Sakraida v. Ag Pro Inc.

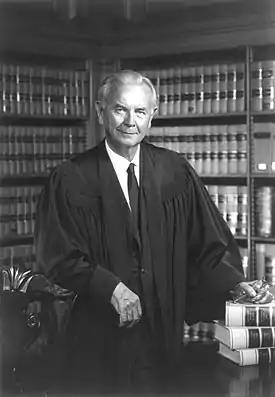
Justice Brennan

Speaking for a unanimous Court, Justice William J. Brennan held that the claimed invention was obvious under the standards set out in prior Supreme Court decisions. Not only were each of the claimed elements old and well known, but what the inventor said was "the essence of the patent, to-wit, the manure flush system, was old, various means for flushing manure from dairy barns having been used long before the filing of the application." Moreover, "there is no change in the respective functions of the elements of the combination; this particular use of the assembly of old elements would be obvious to any person skilled in the art of mechanical application."